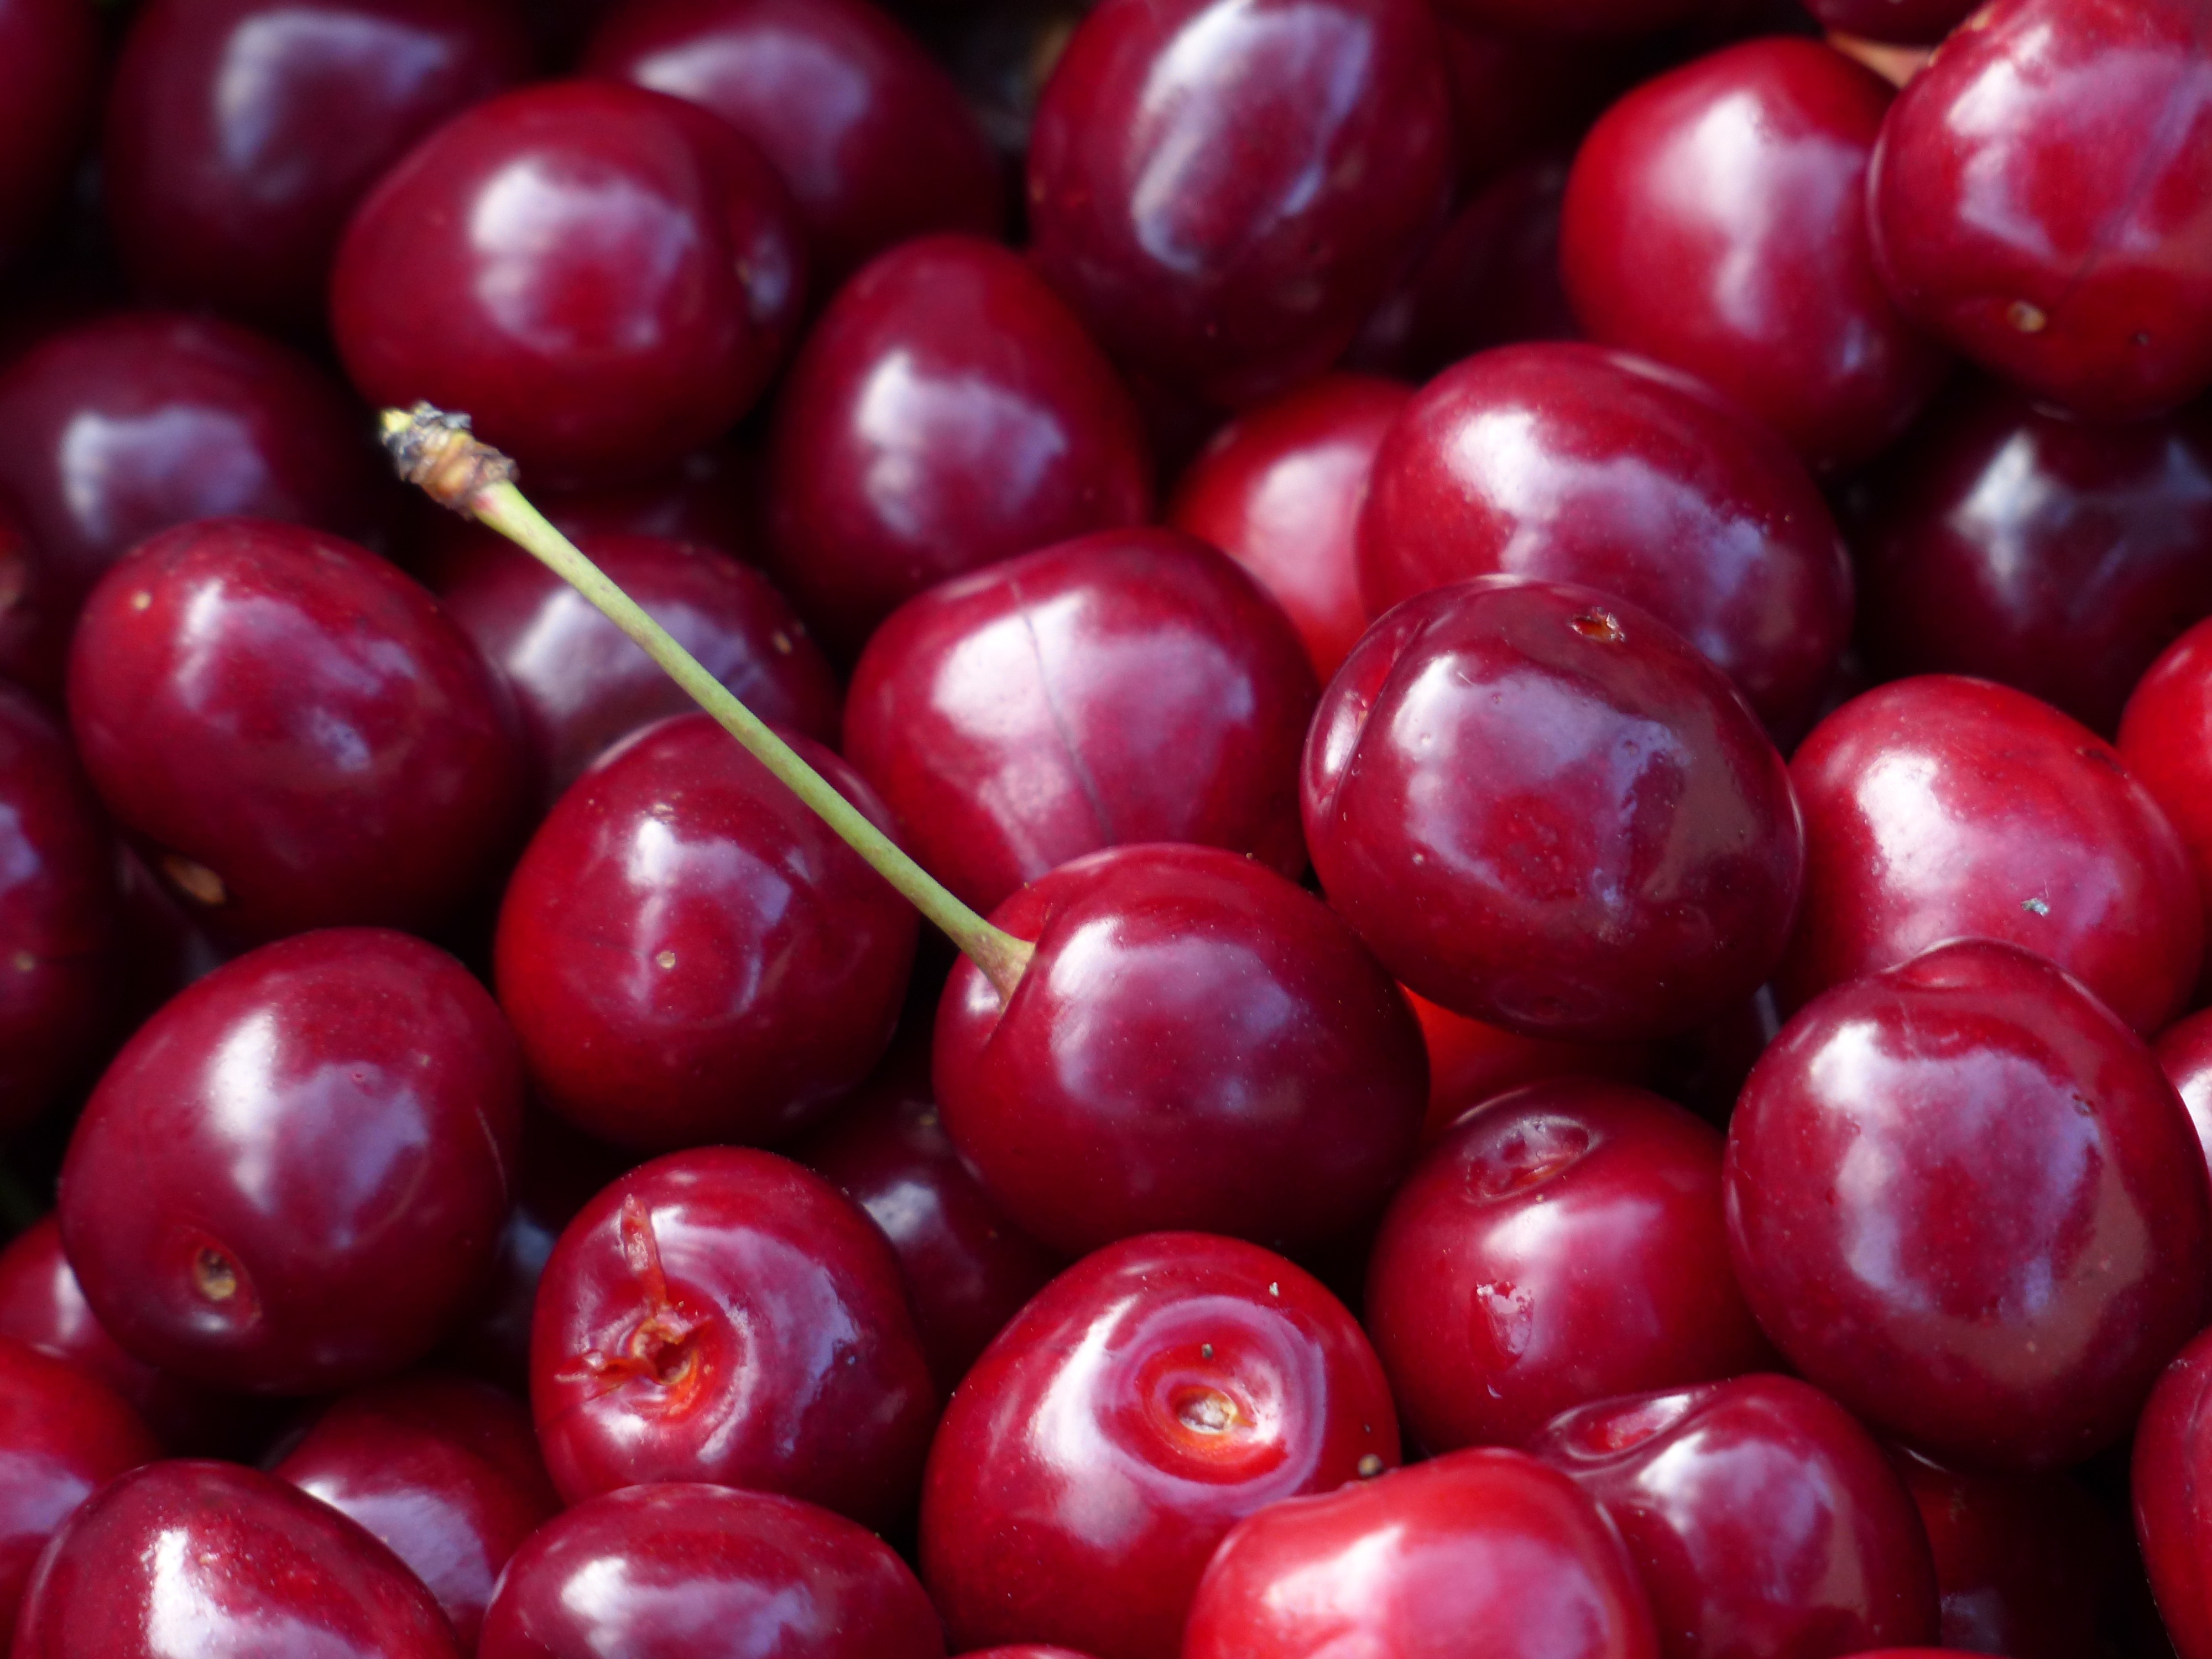
tree, branch, plant, fruit, berry, sweet, summer, food, red, harvest, produce, healthy, delicious, cranberry, leaves, fruit tree, bing, pick, cherry, harvested, picked, flowering plant, rose family, fruity, acerola, malpighia, lingonberry, sweet cherry, bird cherry, prunus avium, land plant, frutti di bosco, zante currant